Tinker Air Force Base

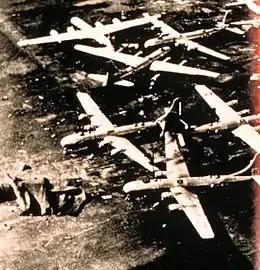
Superfortresses tossed about like toys at Tinker Air Force Base by the 20 March tornado.

Tinker celebrated the 30-year anniversary of the E-3 Sentry from 29 June to 1 July 2007. Past and present airmen were invited to swap stories and learn about the latest upgrades.